List of FIFA Women's World Cup finals

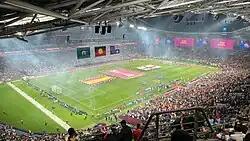
The 2023 final was played at Stadium Australia in Sydney, Australia.

The FIFA Women's World Cup is the international association football championship for women's national teams who represent members of FIFA, the sport's global governing body. It has been contested every four years since 1991 between teams who qualify through continental competitions, alongside the hosts who have an automatic berth. The tournament is one of the most-watched women's sporting events in the world, with a global television audience of over 82.18 million viewers for the 2019 final.